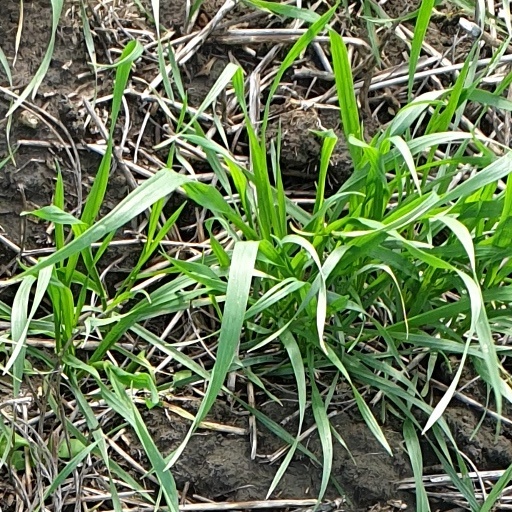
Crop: wheat